Rick Braun

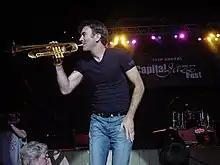
Braun performing in 2005

Rick Braun (born July 6, 1955) is an American smooth jazz trumpet, flugelhorn, trombone and keyboards player, vocalist, composer, and record producer.